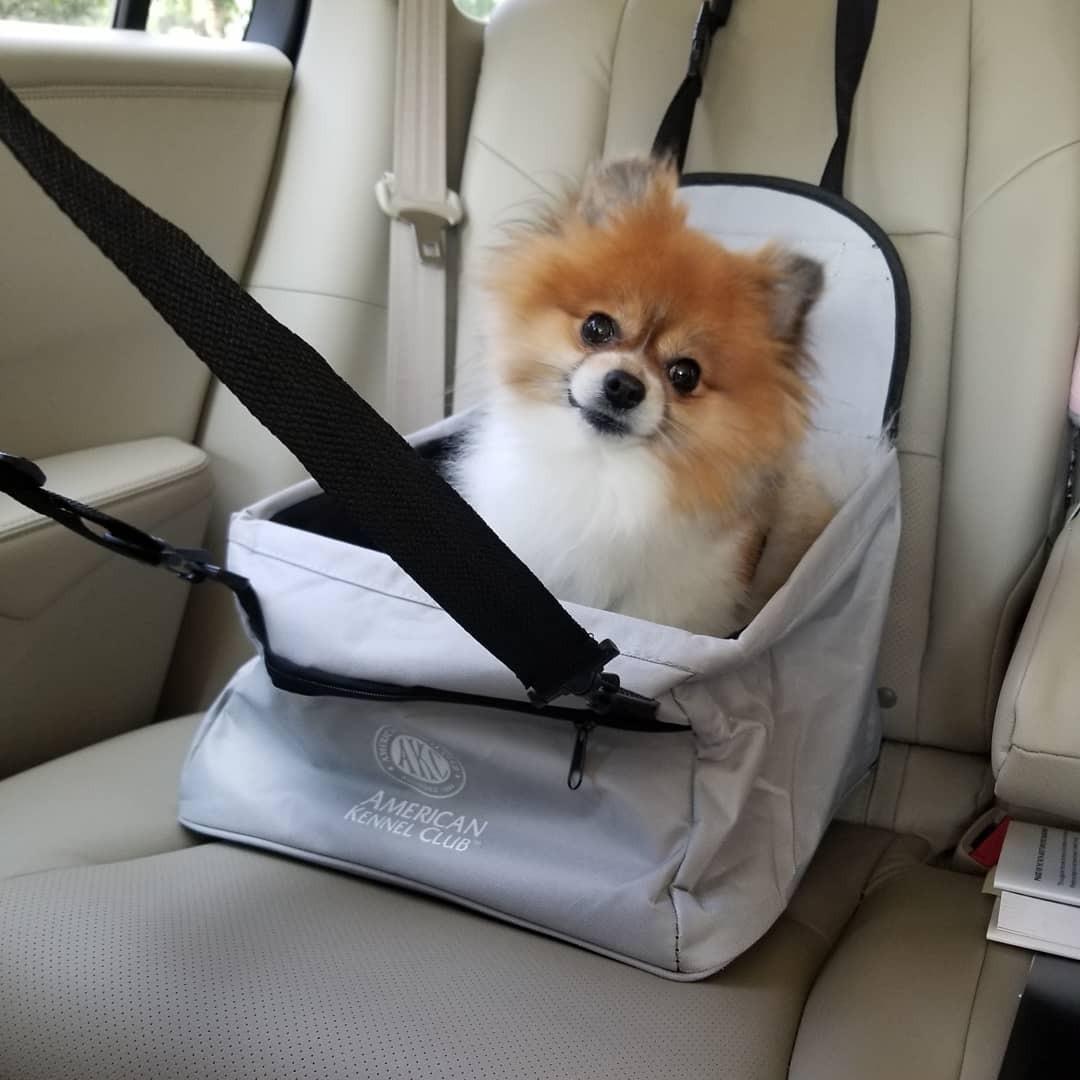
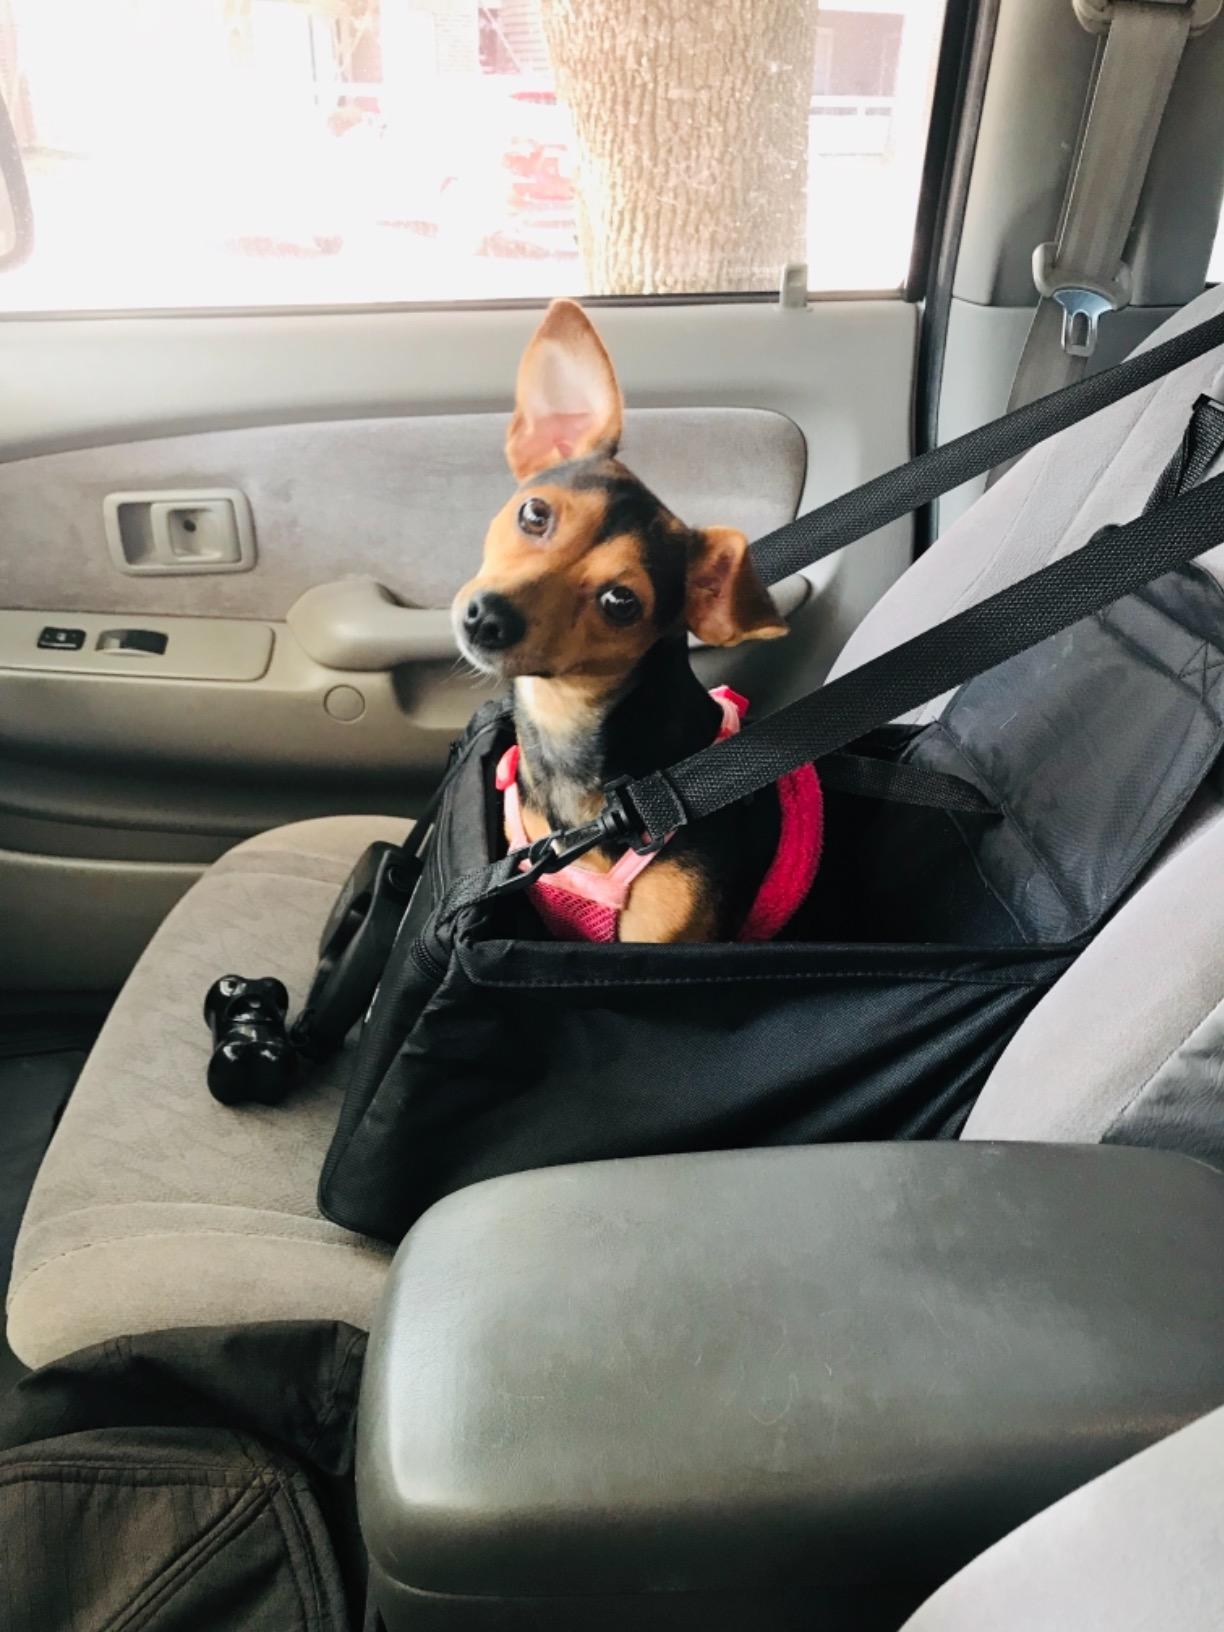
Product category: items_kennel
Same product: no